Mustelidae

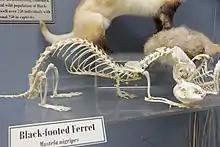
Skeleton of a black-footed ferret ("Mustela nigripes") on display at the Museum of Osteology

Within a large range of variation, the mustelids exhibit some common characteristics. They are typically small animals with elongated bodies, short legs, short skulls, short, round ears, and thick fur. Mustelids' long, slender body structure is adapted to three main lifestyles: terrestrial, arboreal, and aquatic/semi-aquatic. They exhibit digitigrade or plantigrade locomotion, with five toes on each foot, enabling them to move in different ways (i.e. digging, climbing, swimming). Most mustelids are solitary, nocturnal animals, and are active year-round. Their dense fur, often serving as natural camouflage, undergoes seasonal changes to help them adjust to varying environmental conditions.